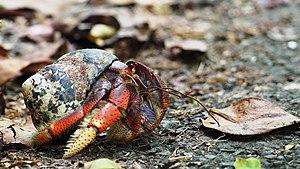
Le Bernard l’hermite terrestre est un des rares crustacés à vivre la majeure partie de sa vie sur la terre ferme. On le retrouve aux quatre coins du monde. Il a été photographié ici sur la Presqu'île de la Caravelle, en Martinique où il est très courant.. On le trouve à proximité des plages, dans la mangrove, à la campagne parfois. Il naît à l’état de larve dans la mer, et s’adapte pour vivre sur terre. Mais si l’avant de son corps est doté d’une carapace similaire à celle des crabes, la partie arrière est molle. Il doit donc habiter une coquille vide qu’il trouve sur la plage et en changer régulièrement en fonction de sa croissance.
Les appellations pagure, bernard-l'ermite ou bernard-l'hermite peuvent désigner plusieurs espèces de crustacés de la super-famille des Paguroidea, dont le bernard-l'ermite Pagurus bernhardus.